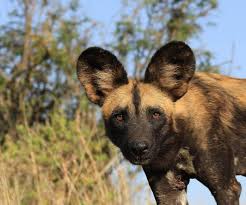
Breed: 211-n000025-African_hunting_dog